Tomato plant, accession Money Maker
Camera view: horizontal (90 deg, fisheye); turntable rotation: 210 degrees
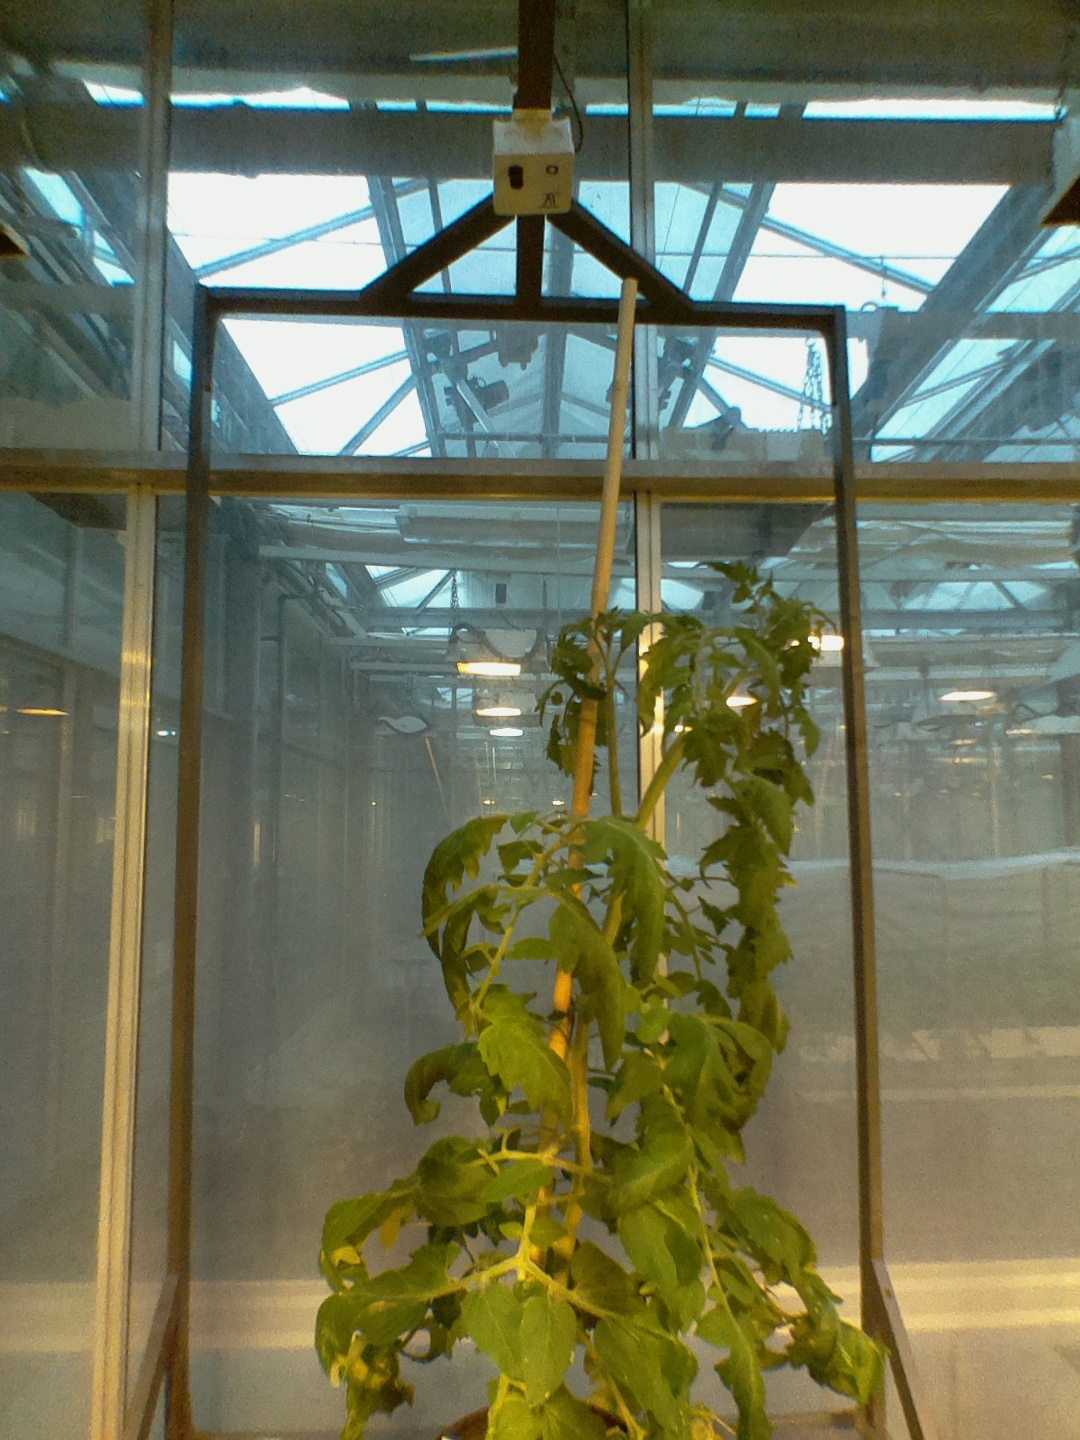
BBCH growth stage 69: End of flowering, 90%-100% of flowers open, more petals falling